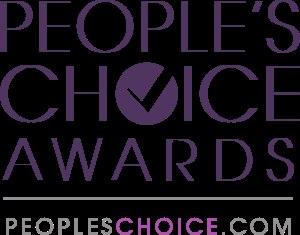
Les People's Choice Awards sont des récompenses musicales, cinématographiques et télévisuelles américaines décernées chaque année depuis 1975.